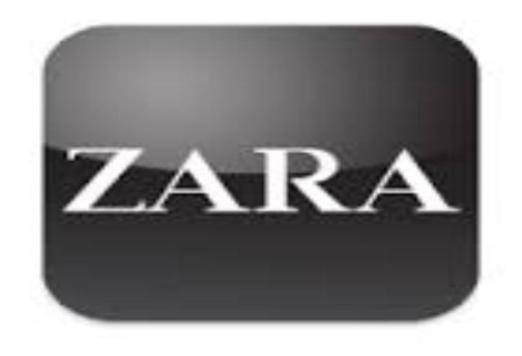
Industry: Clothes